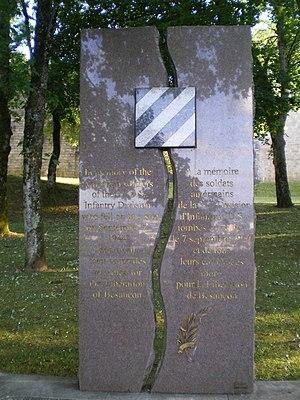
Mémorial
Besançon est riche des nombreuses fontaines et sculptures réparties dans différents quartiers de la ville. Aux sculptures décoratives et commémoratives s'ajoutent les fontaines dont les plus anciennes ont perdu leur rôle social pour devenir ornementales. Des cadrans solaires, fresques et trompe-l'œil décorent aujourd'hui façades et fenêtres.